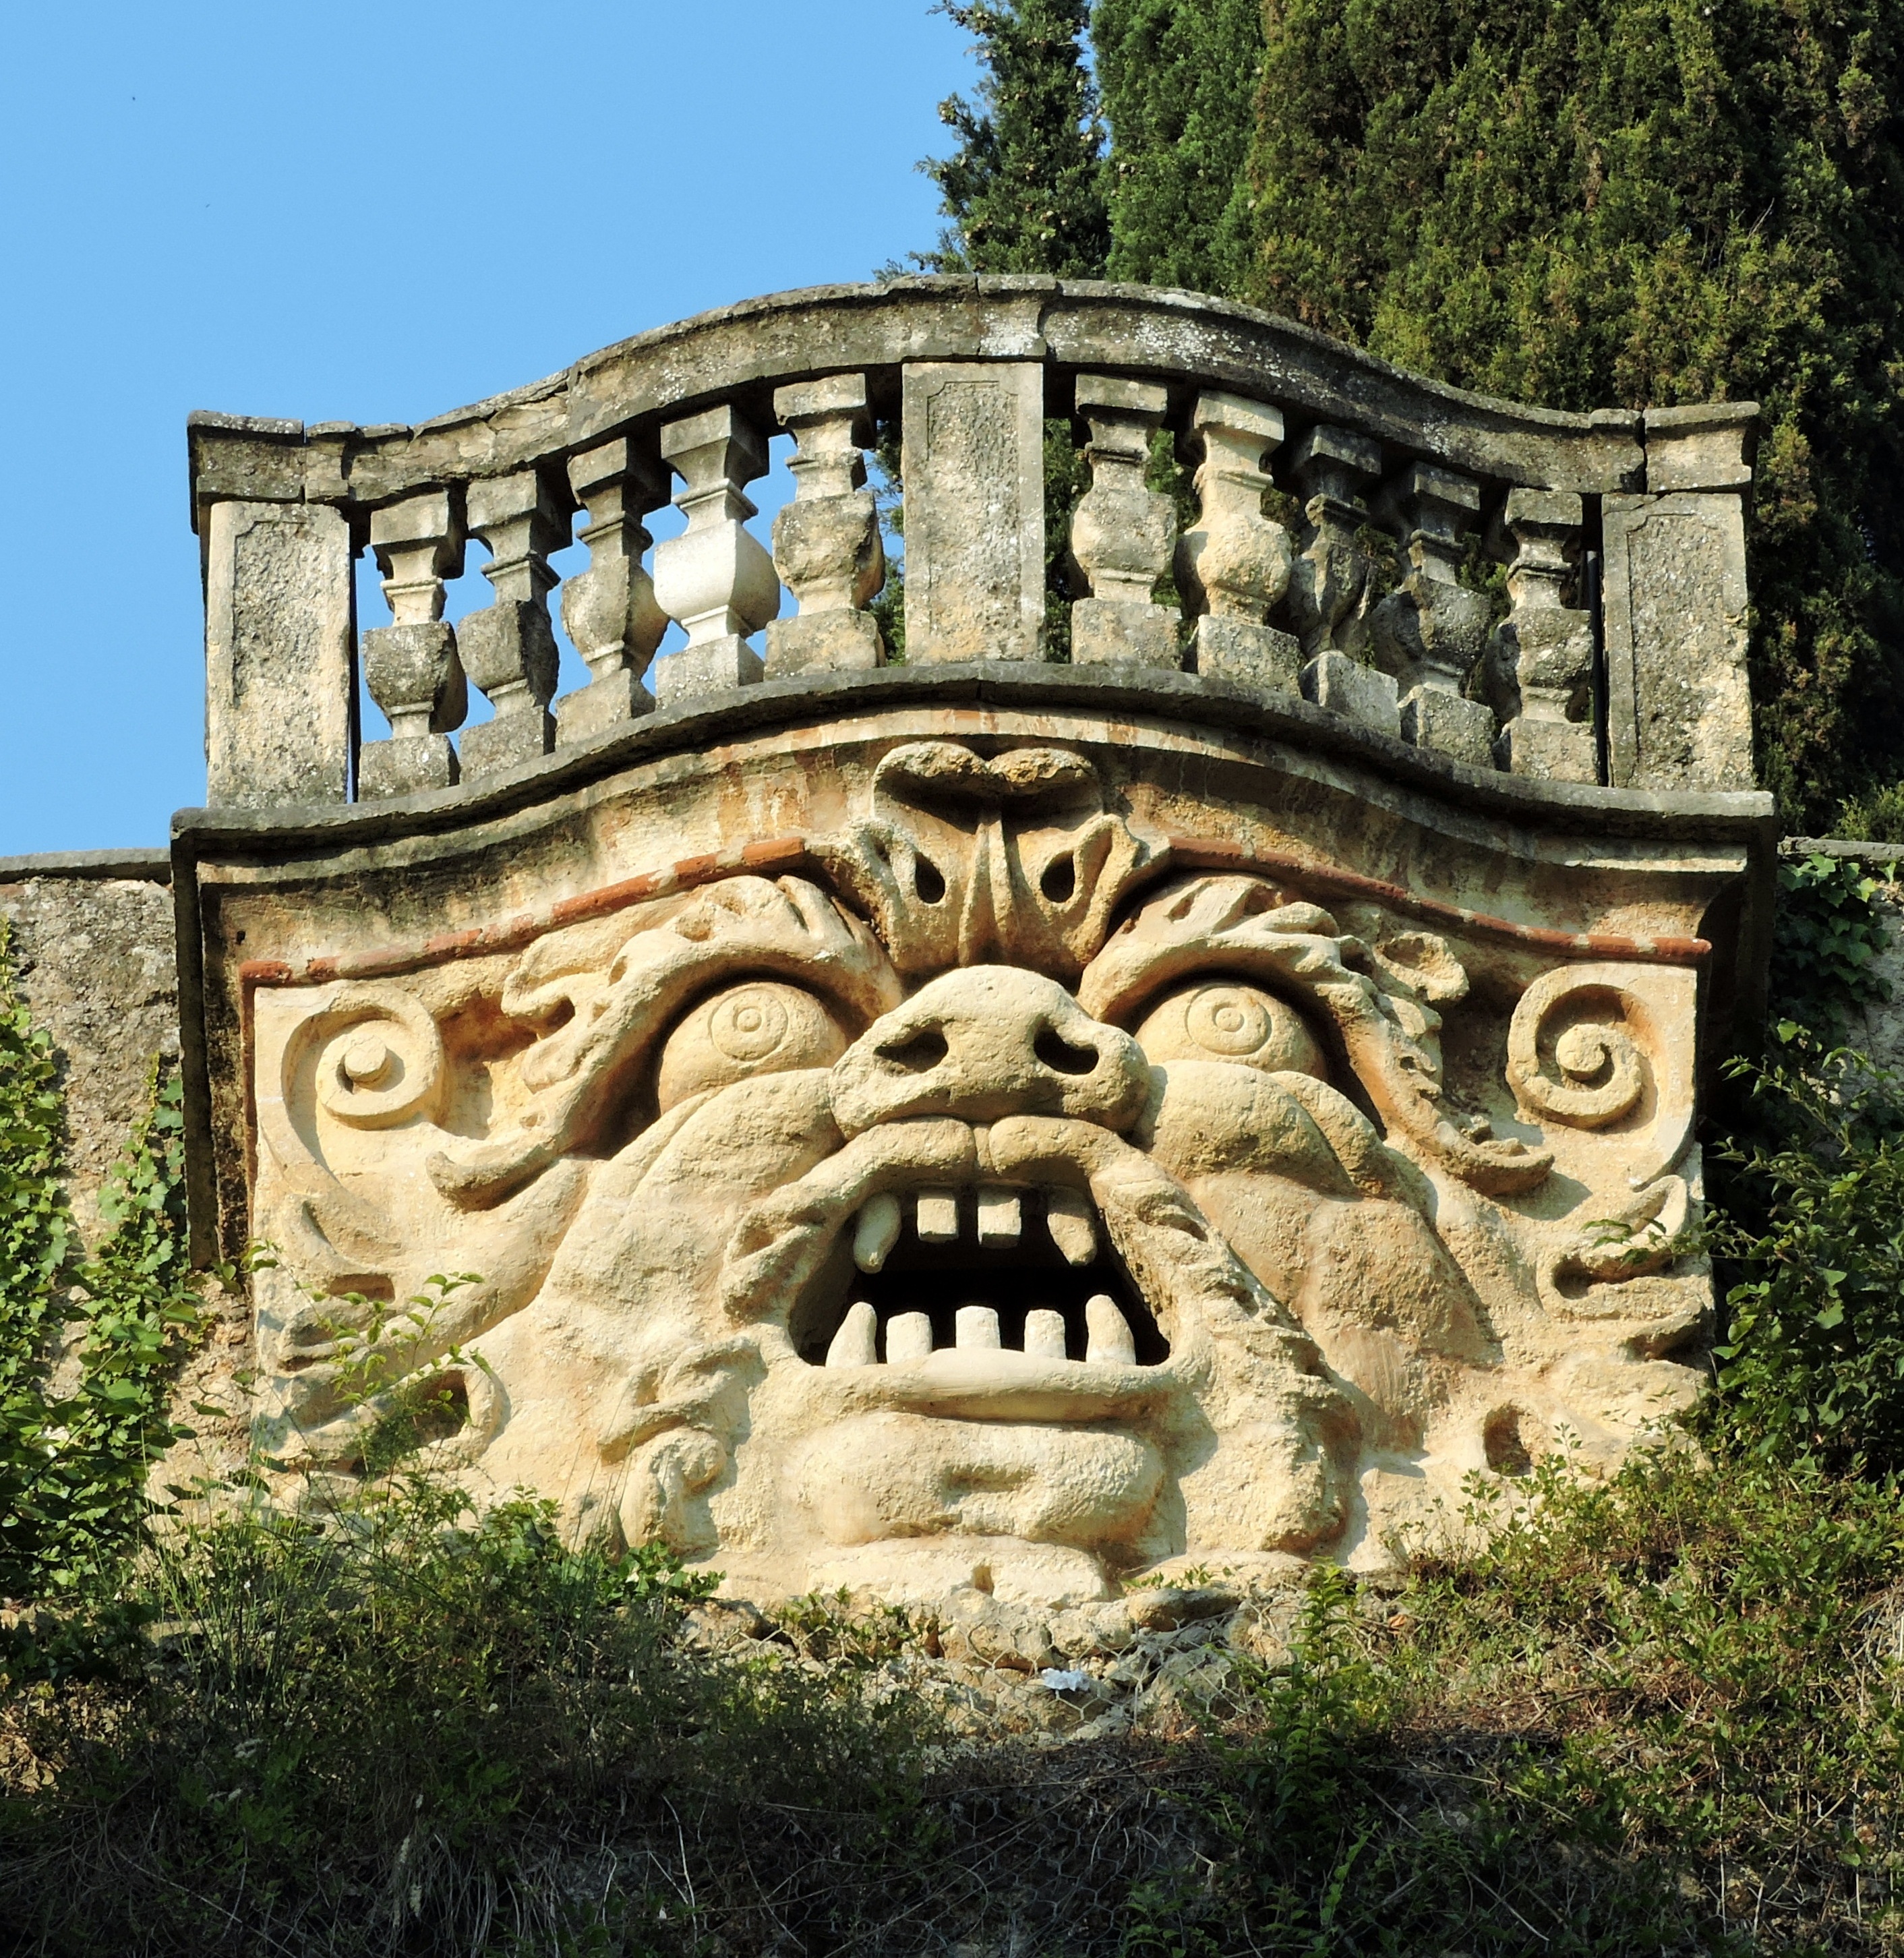
stone, balcony, landmark, italy, face, sculpture, art, terrace, ruins, monster, verona, carving, archaeological site, ancient history, giusti garden